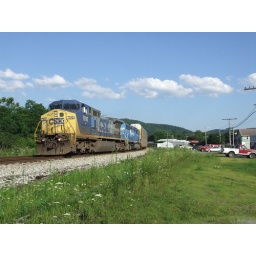
CSX auto racks come down the hill in Confluence, PA.